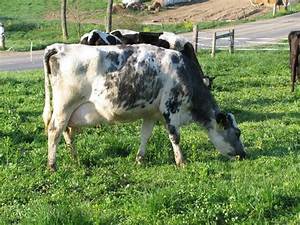
Label: mucca